Silwan necropolis

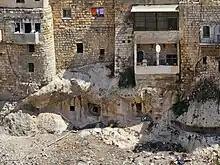
Rock-cut tombs in the bedrock under modern homes in Silwan

The Silwan necropolis is an archaeological site of major significance. In the 19th century, it contained some forty rock-cut tombs of distinguished caliber, of which most were still preserved by the late 1960s. The inscriptions found on three of the tombs are in Hebrew.